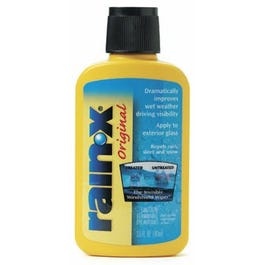
3.5-oz. Windshield Window Treatment
Forms an invisible coating on automotive glass that makes water bead up and roll off. Also reduces build up of frost.
Brand: Rain-X
Category: Vehicles & Parts > Vehicle Parts & Accessories > Vehicle Maintenance, Care & Decor > Vehicle Cleaning > Vehicle Glass Cleaners